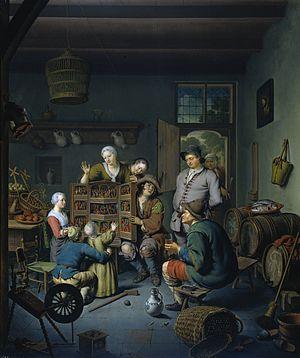
Willem van Mieris est un peintre hollandais né à Leyde en 1662, décédé dans la même ville en 1747.